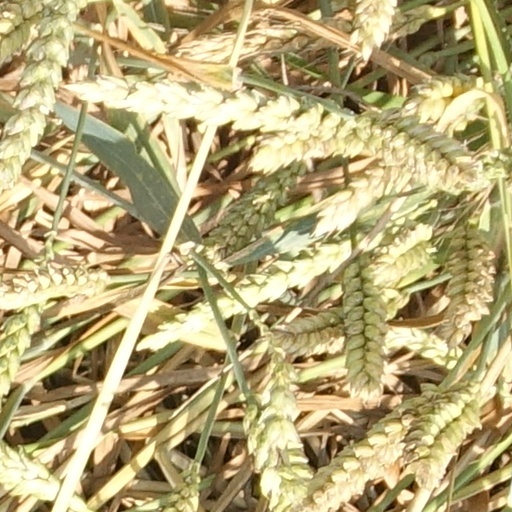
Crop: wheat